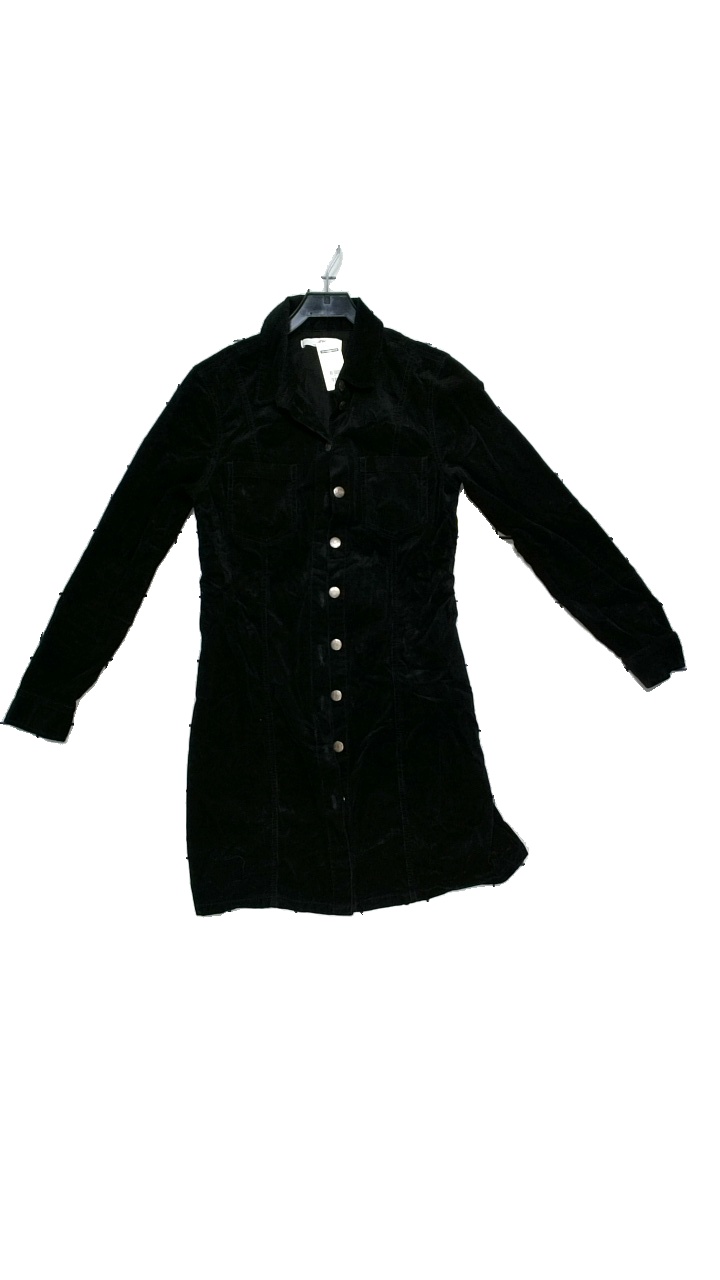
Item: Dress (Ladies)
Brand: Jdy
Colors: Black
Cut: Regular, Long
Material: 98% cotton, 2% elastane
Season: Autumn
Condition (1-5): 5
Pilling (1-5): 3
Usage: Reuse
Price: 100-150